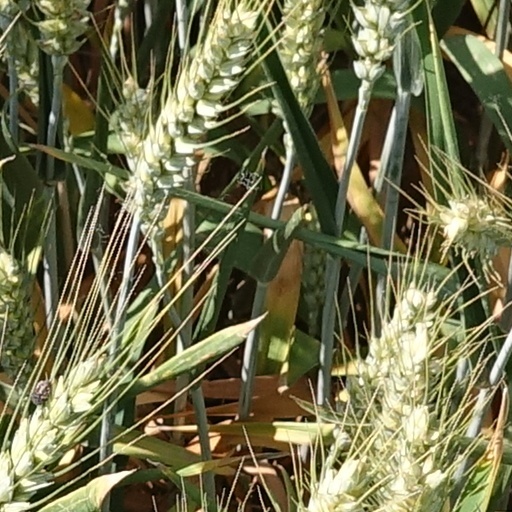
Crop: wheat